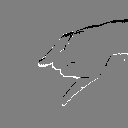
ASL letter: j